They Rode West

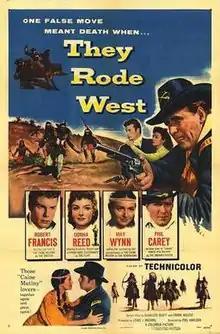
Original film poster

They Rode West is a 1954 American Western film directed by Phil Karlson. It reunites two of the stars of "The Caine Mutiny", Robert Francis and May Wynn. It also stars Donna Reed and Philip Carey. Based on the story "Wood Hawk" by Leo Katcher, it was filmed at the Corriganville movie ranch, using the same fort set that was built in 1948 for the John Ford film "Fort Apache."